Lyons government

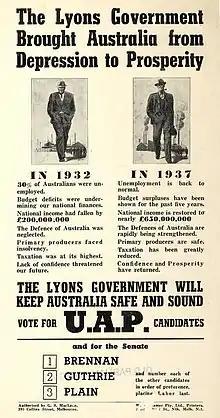
Poster promoting the return of the Lyons government at the 1937 federal election; Lyons became the first Australian prime minister to win three elections

With Australia still suffering the effects of the Great Depression, Joseph Lyons' newly formed United Australia Party won a landslide victory at 19 December 1931 Australian Federal Election, winning 34 seats in the Australian House of Representatives against 16 Country Party, 14 Australian Labor Party and 4 for Lang Labor, with a further 6 won by the South Australia 'Emergency Committee' and with 1 Independent. The United Australia Party won 15 seats in the Senate and Labor just 3. The new medium of radio was employed by the candidates, leading to the election being dubbed the 'radio election'. Although the UAP had fought the election as part of the traditional non-Labor Coalition with the Country Party, the UAP had come up only four seats short of a majority in its own right. Nonetheless, Lyons' position was strong enough that on 6 January 1932, he was sworn in at the head of a UAP minority government with confidence and supply support from the Country Party. To date, this is the last time that the Country/National Party has not had any seats in a non-Labor cabinet.